Seule Simeon

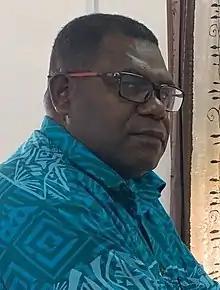
Simeon in 2020

Seoule Simeon Davidson (also spelled Seule Simeon; born 10 October 1970) is a Vanuatuan politician.